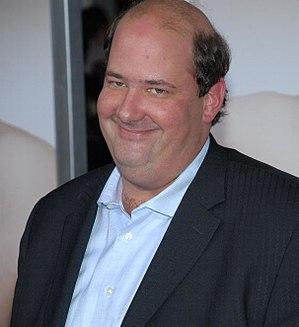
The Office est une sitcom américaine de neuf saisons diffusée sur le réseau NBC créée par Ricky Gervais et Stephen Merchant entre le 24 mars 2005 et le 16 mai 2013. En France, la série a été diffusée sur Canal+ entre le 3 juin 2007 et le 14 février 2014.
Brian Baumgartner est un acteur américain né le 28 novembre 1972 à Atlanta. Acteur habitué aux seconds rôles ayant débuté en 2001, il est connu entre autres pour avoir incarné le comptable Kevin Malone dans la série The Office. Il apparaît également dans le jeu vidéo NBA2K13.